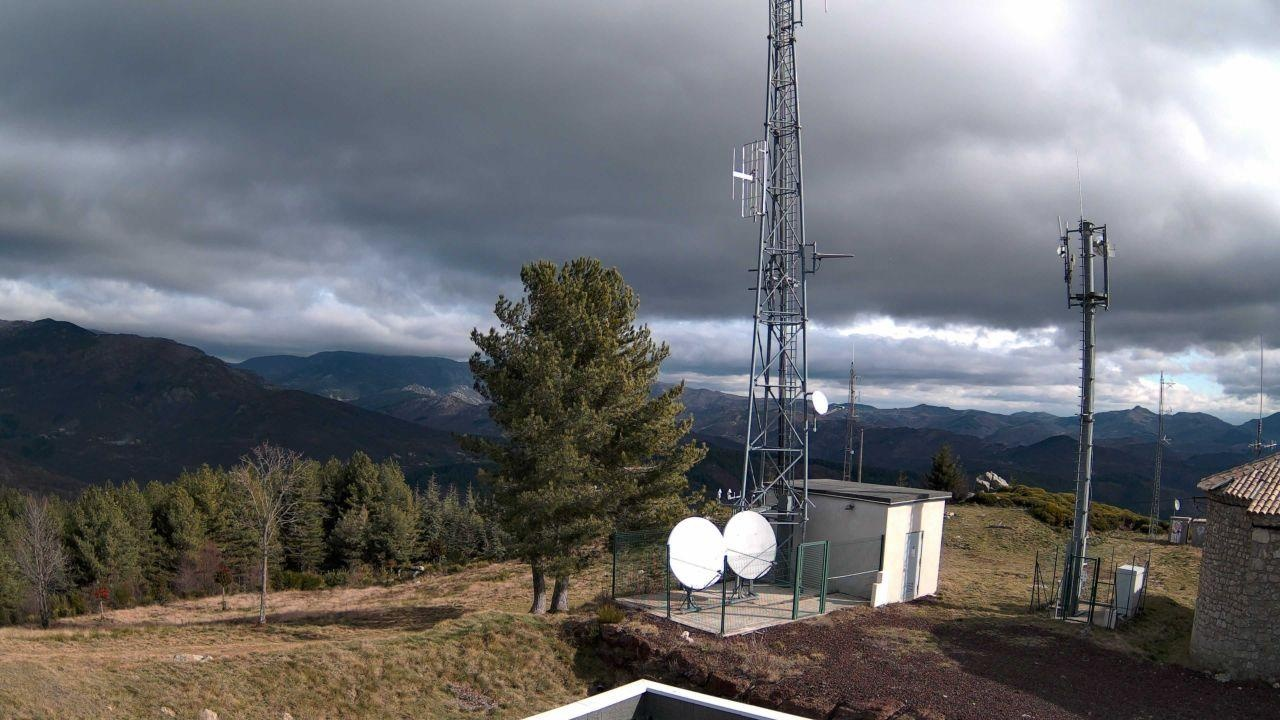
Fire: no
Smoke: yes